Canine reproduction

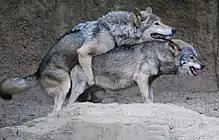
Wolves mating, Tama zoo

As with most tetrapods, canine copulation involves the male mounting the female from behind, a position that is colloquially referred to as "doggy style" but does not have a specifically known origin. When a male canine is interested in mounting a female, he will sniff the female's vulva, which, for females in the estrus stage, has been secreted with Methyl p-hydroxybenzoate. If the female is unreceptive, she may sit, lie down, snap, retreat, or otherwise be uncooperative. If the female is receptive, she will stand still and hold her tail to the side, a stance referred to as "flagging". The male will often continue examining the female's rear, before mounting her from behind while attempting penetration with his penis.